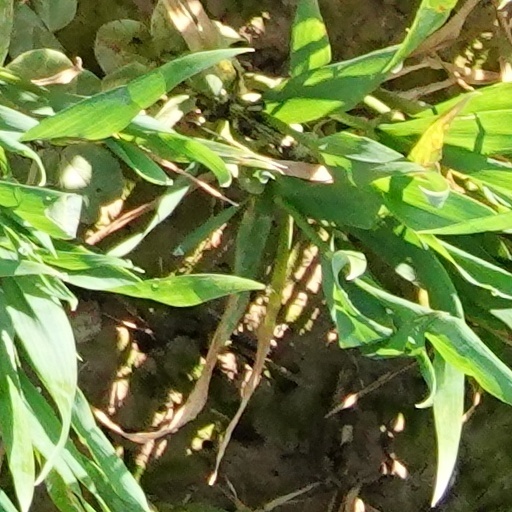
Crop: wheat